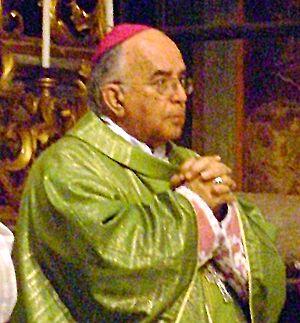
Photo de Luciano Pacomio, évêque italien, prise à Ceva (Italie)